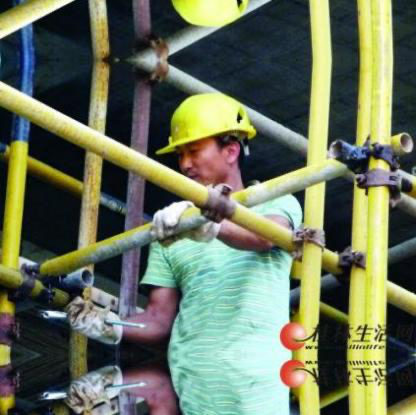
Objects in the image:
label: helmet
label: helmet